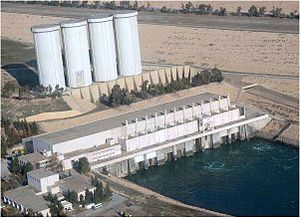
Mosul-dæmningen
Vandkraftværket
Mosul-dæmningen, tidligere kendt som Saddam-dæmningen, er den største dæmning i Irak. Den opdæmmer Tigris omkring 70 km nord for Mosul. Den opdæmmede sø rummer op til 11,1 kubikkilometer vand som driver et 750 MW-vandkraftværk med fire turbiner som forsyner de 1,7 millioner indbyggere i Mosul. Der er også et pumpekraftværk på 240 MW, og et flodkraftværk på 62 MW placeret nedstrøms som hører til Mosul-dæmningen.